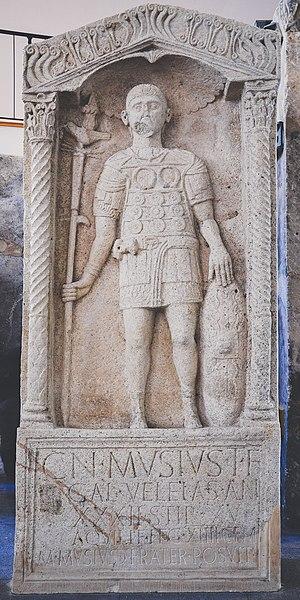
Le Musée régional de Mayence conserve une importante collection d'objets de la période romaine de Mayence, ainsi que des peintures et sculptures jusqu'à nos jours. Il abrite la plus importante collection d'art du Land de Rhénanie-Palatinat.